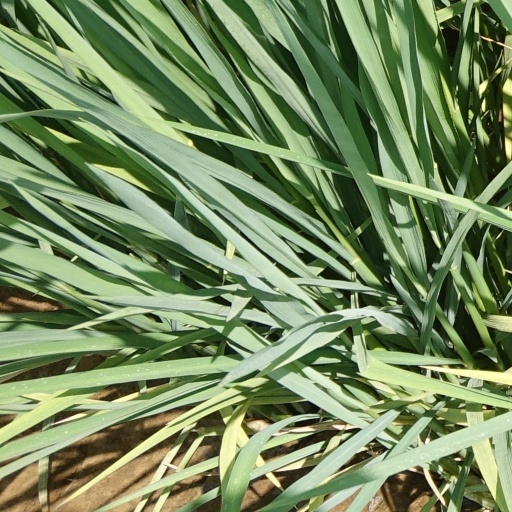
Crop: rice